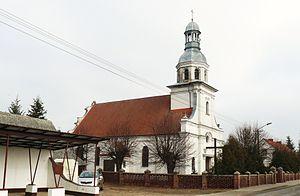
Chojno est un village polonais de la gmina de Wronki dans la powiat de Szamotuły de la voïvodie de Grande-Pologne dans le centre-ouest de la Pologne.